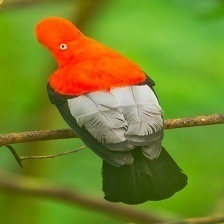
Species: COCK OF THE  ROCK
Scientific name: RUPICOLA